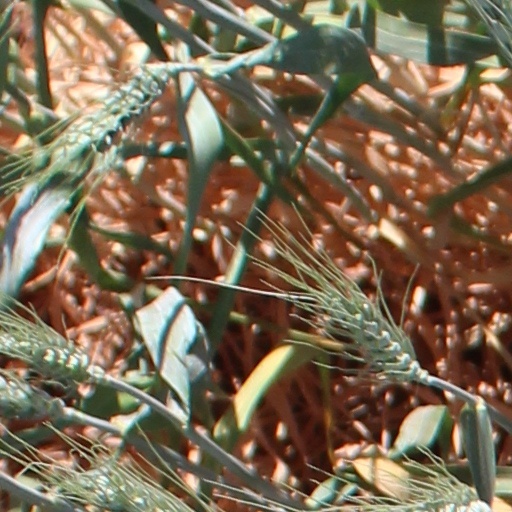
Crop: wheat